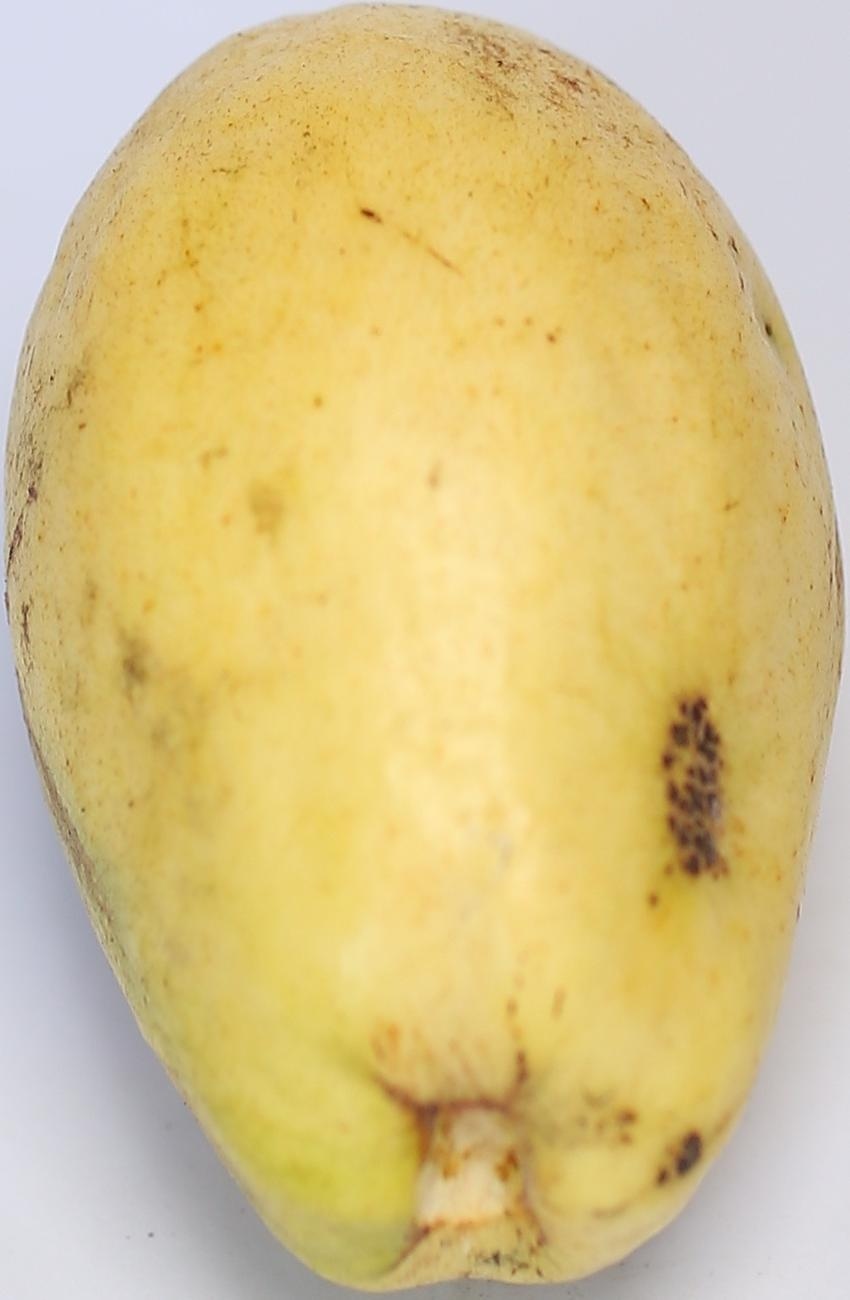
Maturity: ripe
Variety: thadhrami